Stena Match Cup Sweden

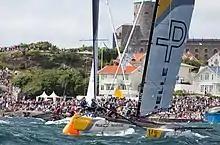
Finals in Match Cup Sweden 2016 between Phil Robertson (NZL) och Taylor Canfield (USA).

Match Cup Sweden (previously Swedish Match Cup, Stena Match Cup Sweden) is a sailing event on the World Match Racing Tour held in Marstrand, Sweden in the beginning of July every year. Organizers of Match Cup Sweden are The Royal Gothenburg Yacht Club and Brandspot.